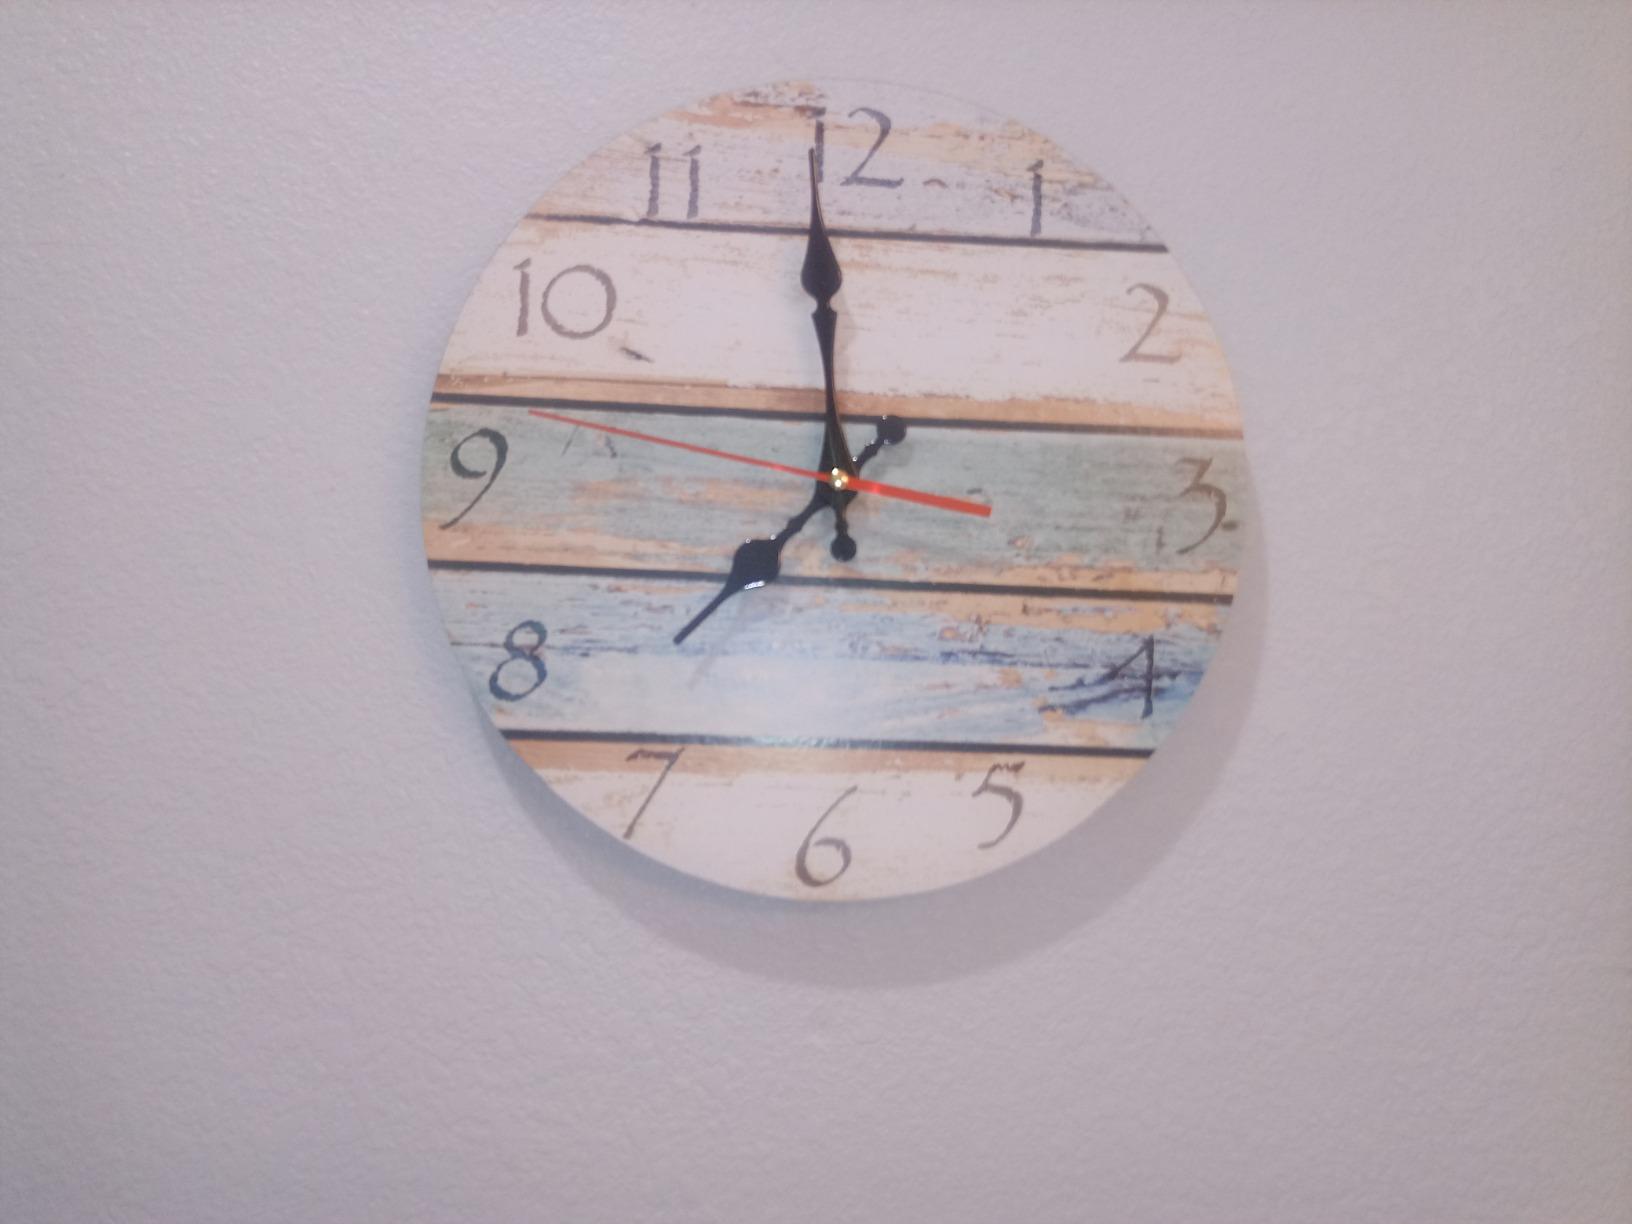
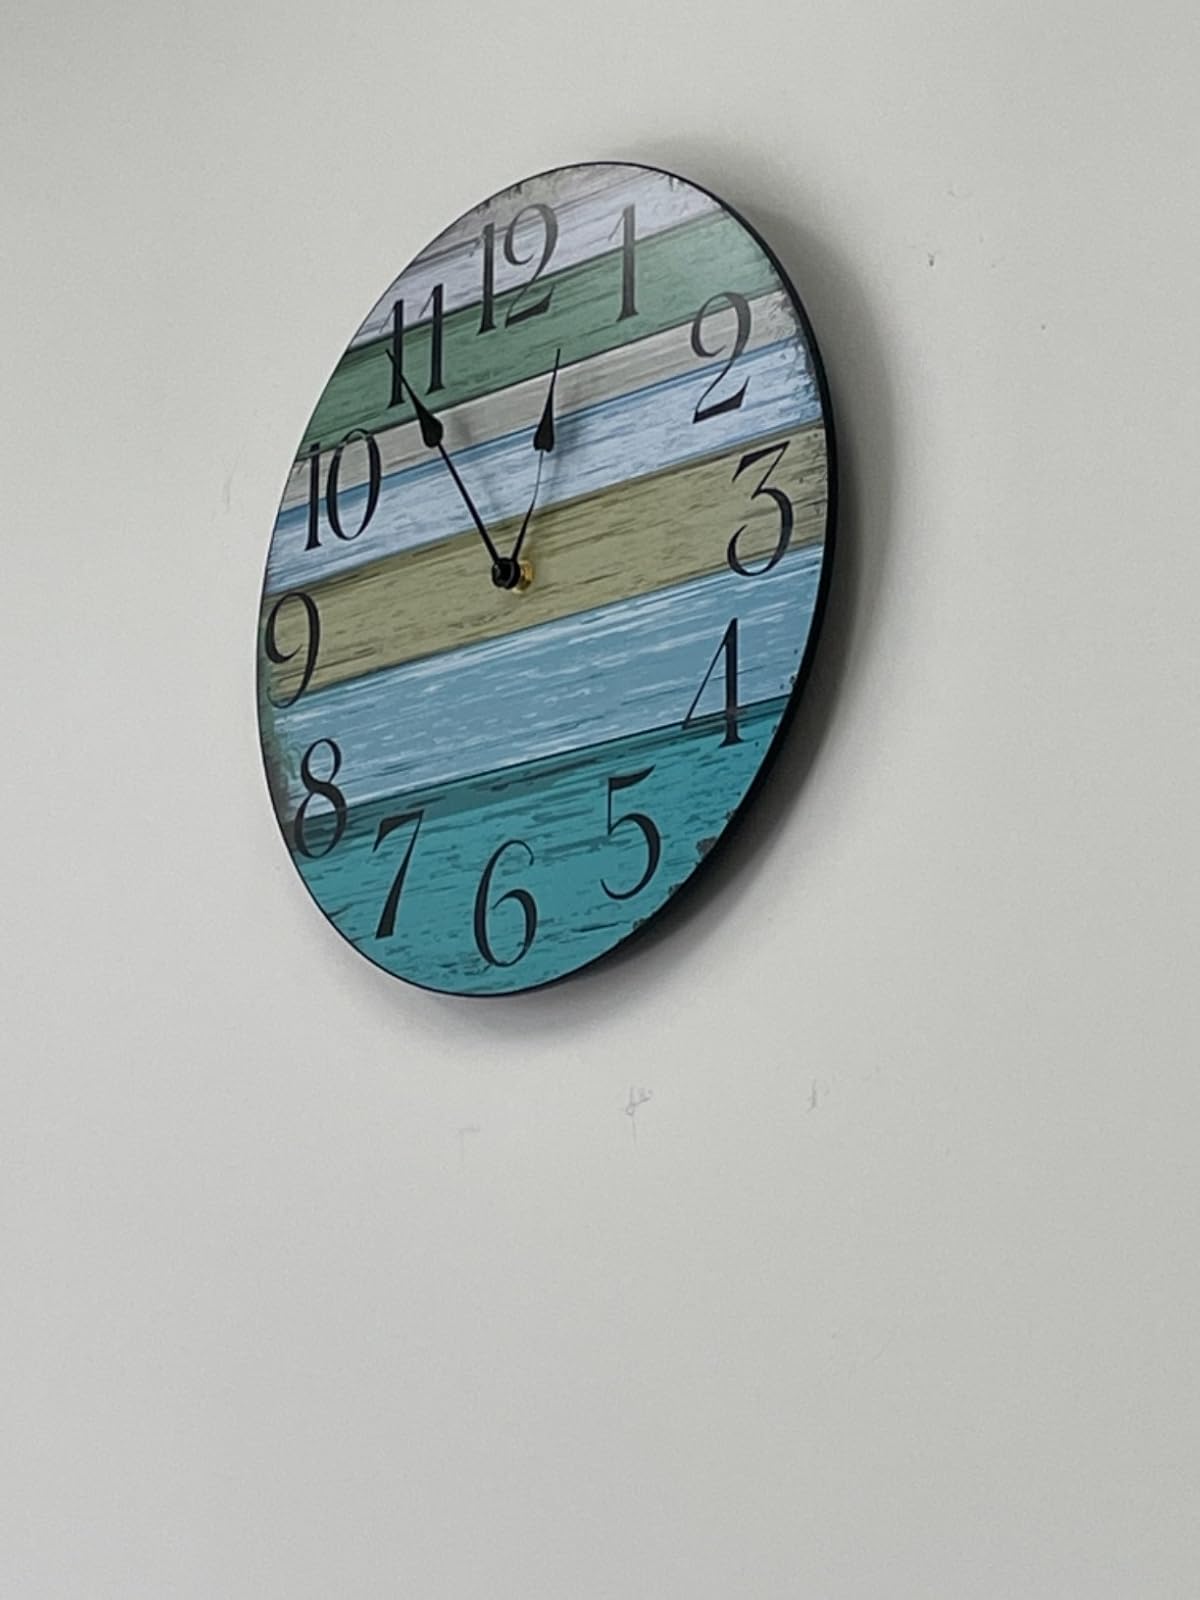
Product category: clock
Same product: no